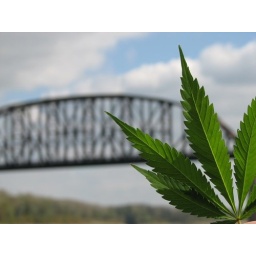
ha ha, found a male plant down by the river side!